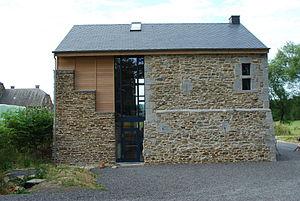
Le château de Rahier (Stoumont).
Rahier est une section de la commune belge de Stoumont située en Région wallonne dans la province de Liège.